Casa Milà

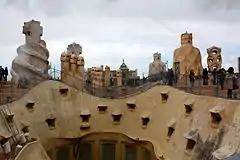
"Casa Milà" roof architecture, chimneys known as "espanta bruixes" (witch scarers)

The work of Gaudí on the rooftop of La Pedrera brought his experience at Palau Güell together with solutions that were clearly more innovative – this time creating shapes and volumes with more body, more prominence, and less polychromasia.